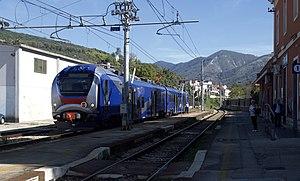
La rame automotrice EAV ET.243 est une rame ferroviaire italienne conçue par le groupe de construction Firema en 2012 et adopté par la compagnie napolitaine EAV pour ses lignes régionales MetroCampania NordEst et Ferrovia Caudina de Naples.